US Cremonese

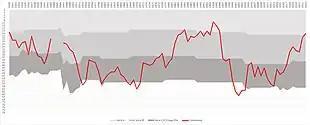
The performance of Cremonese in the Italian football league structure since the first season of a unified Serie A (1929–30)

Founded on March 24, 1903, at l’osteria Varesina, the club's constitution defined its purpose as promoting physical education, sportsmanship, discipline, and unity for the benefit of both individuals and the nation. The club was named "Unione Sportiva Cremonese."